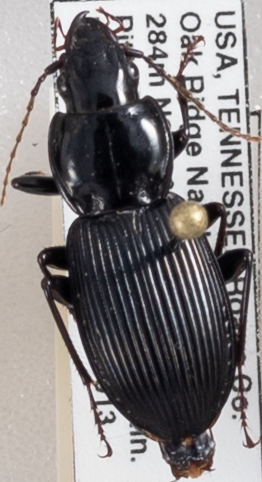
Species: Pterostichus coracinus
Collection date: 2018-09-13
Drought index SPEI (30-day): -0.946
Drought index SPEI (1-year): -0.086
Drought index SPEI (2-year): -0.018